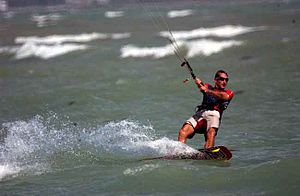
Kitesurfing / Kitesurfingens historie
Kitesurfers anvender power kites formet til at glide igennem vandet og luften.
Kitesurfing, også kendt som kiteboarding, dragesurfing, er en vandsport, hvor udøveren benytter et lille sejlbræt med fodstropper og finne, som trækkes gennem vandet af kraften fra en styrbar fritflyvende drage. Sejleren styrer dragen med et eller flere drageliner, som er ført fra dragen og ned til en kort bom, som sejleren holder i ved anvendelse af en såkaldt trapez.